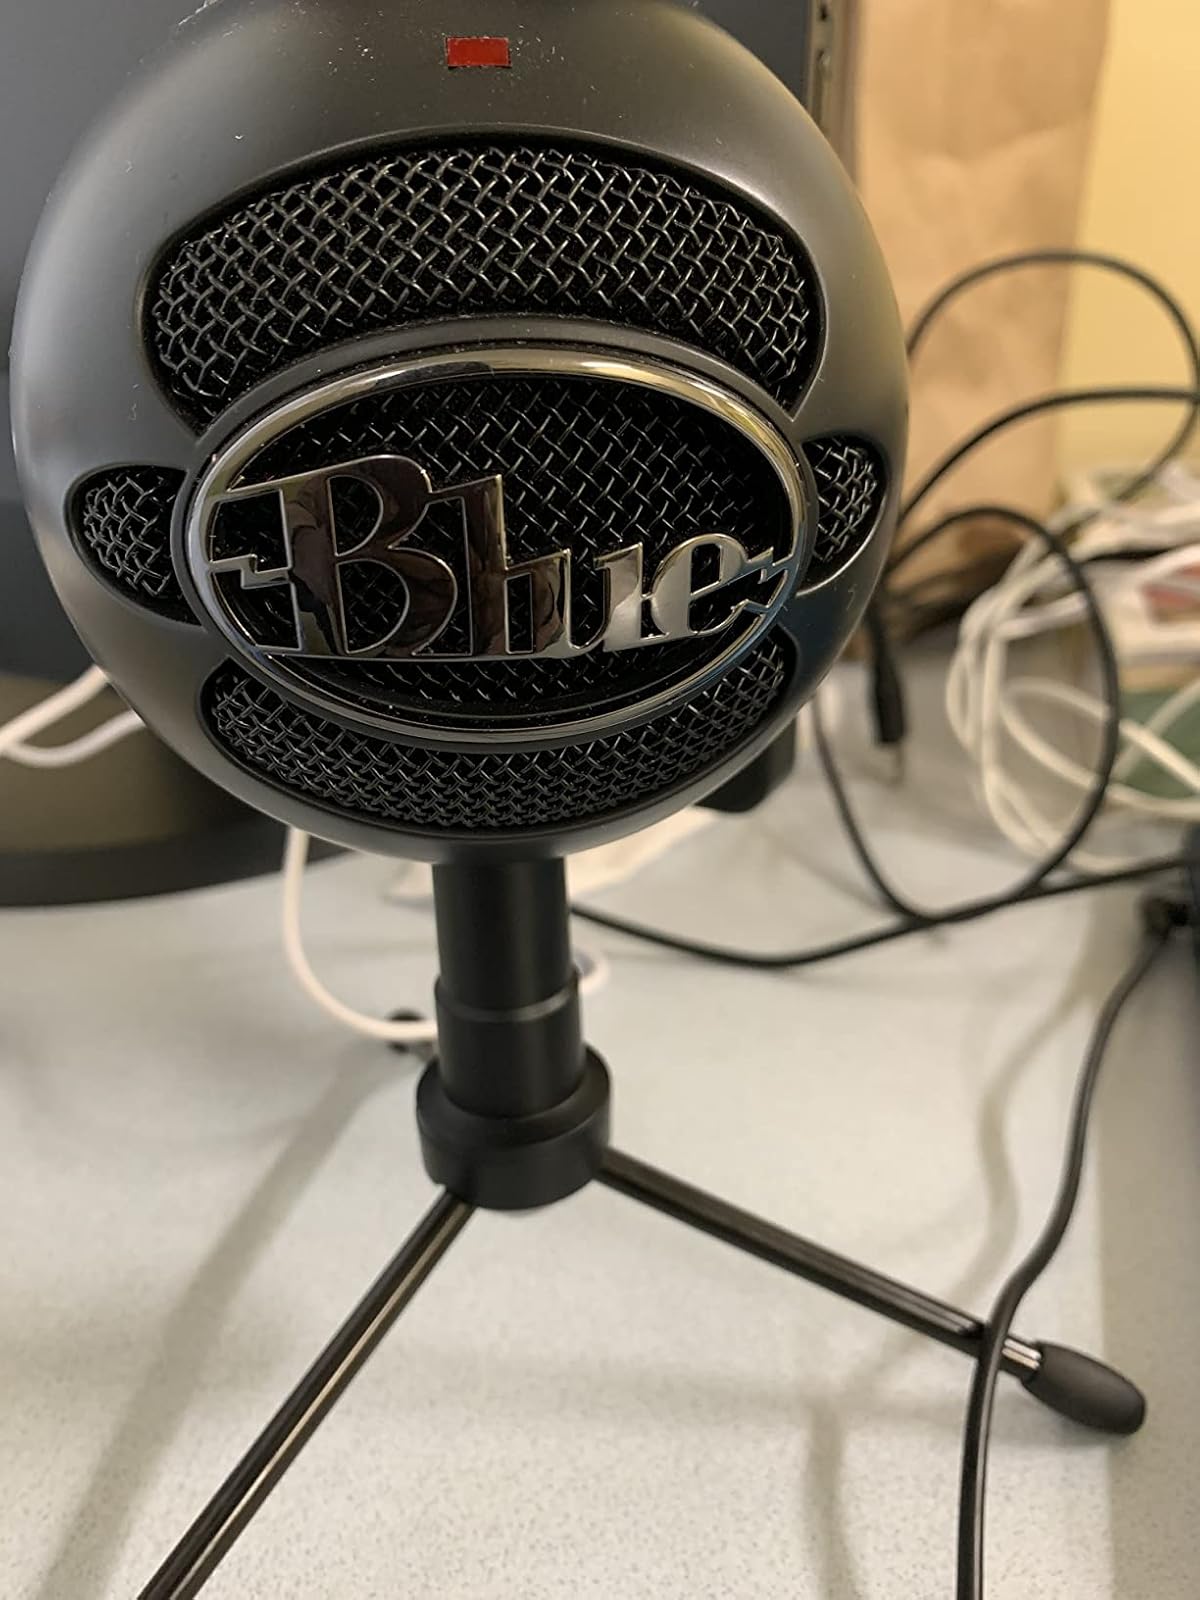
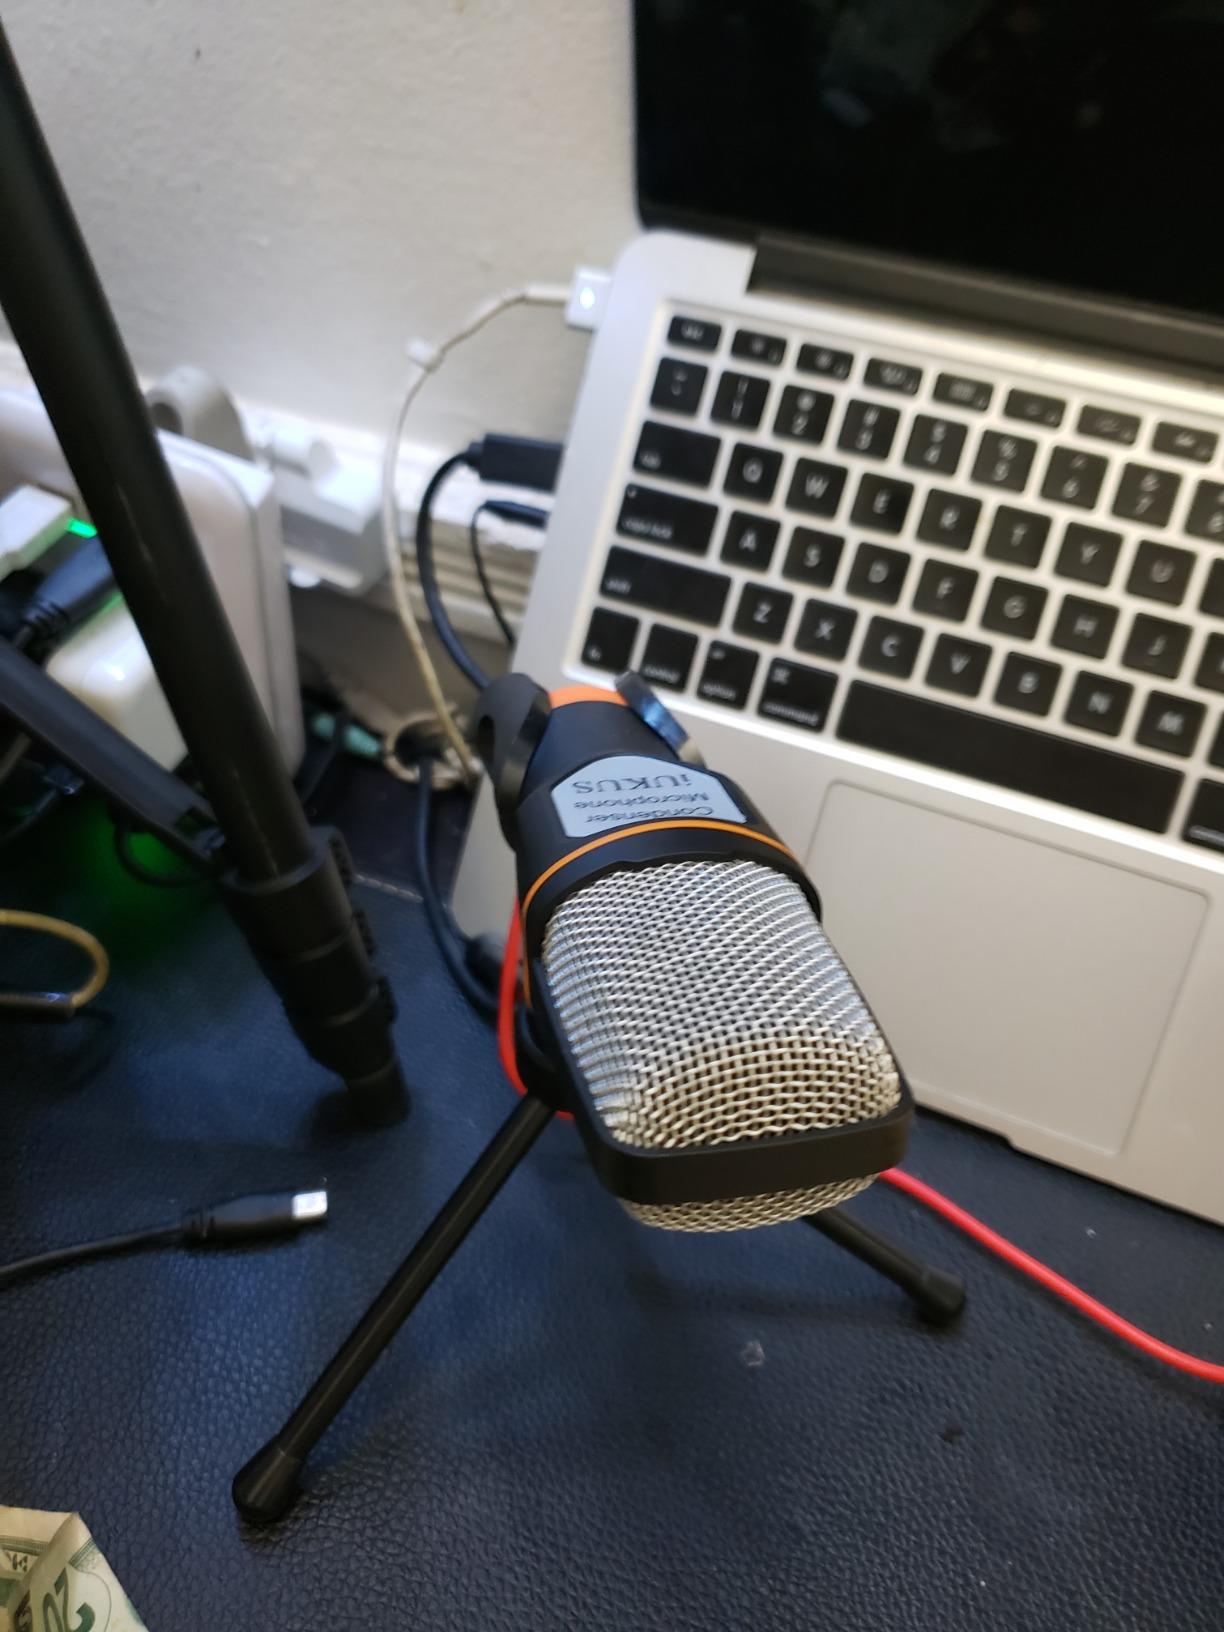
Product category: microphone
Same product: no